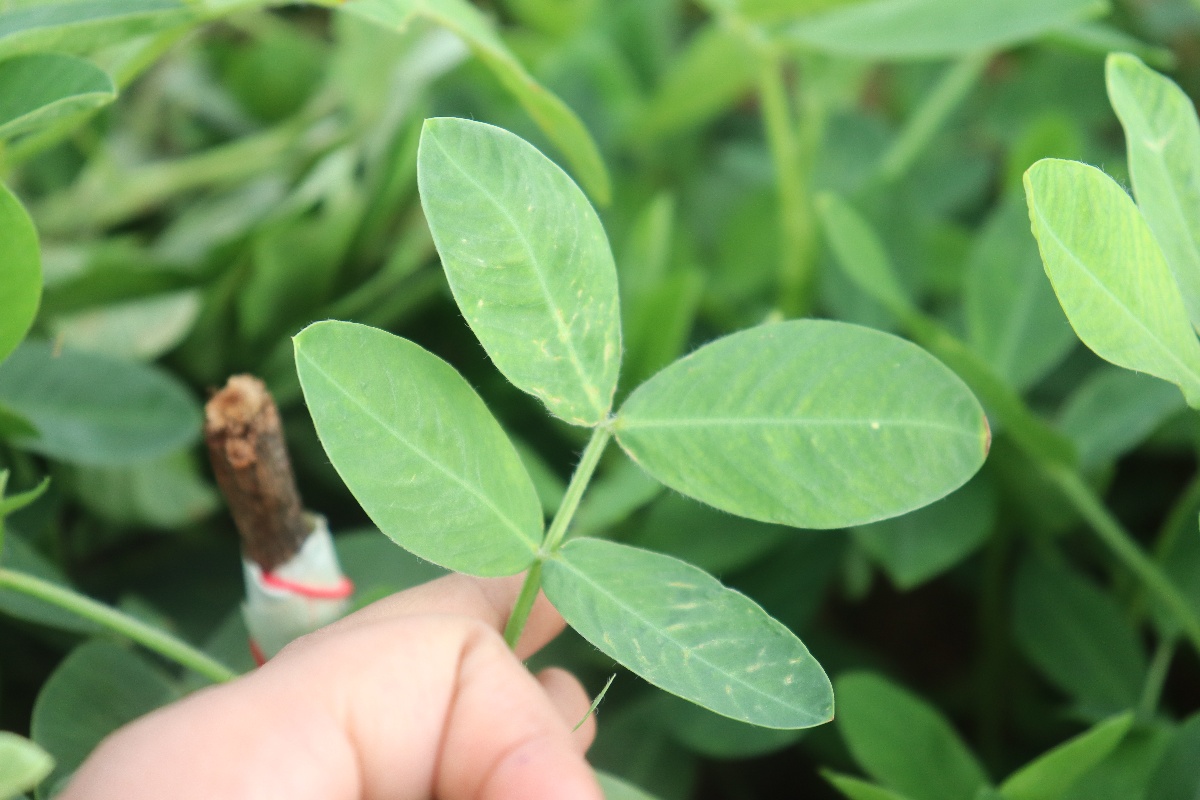
Label: healthy leaf